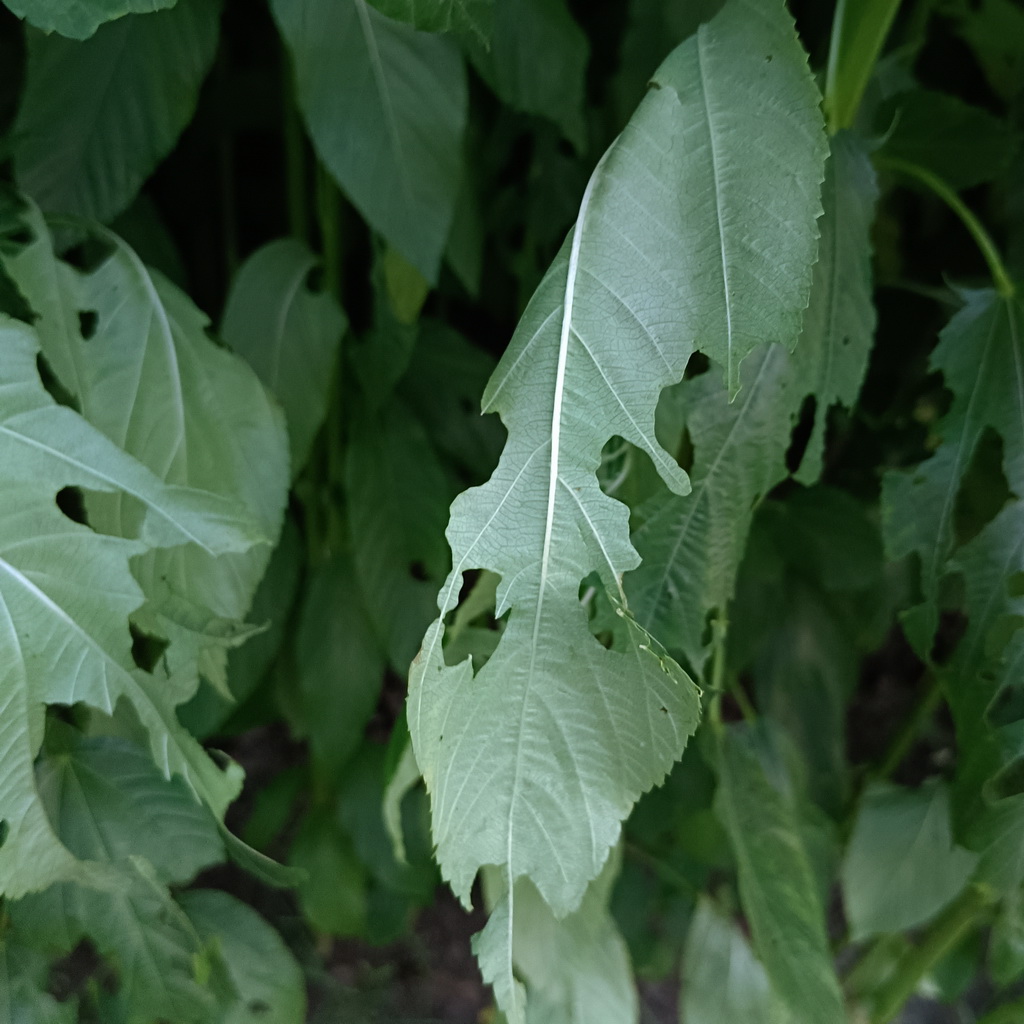
Label: Holed